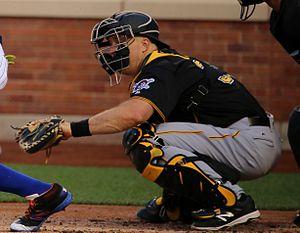
Erik Floyd Kratz est un receveur de la Ligue majeure de baseball.